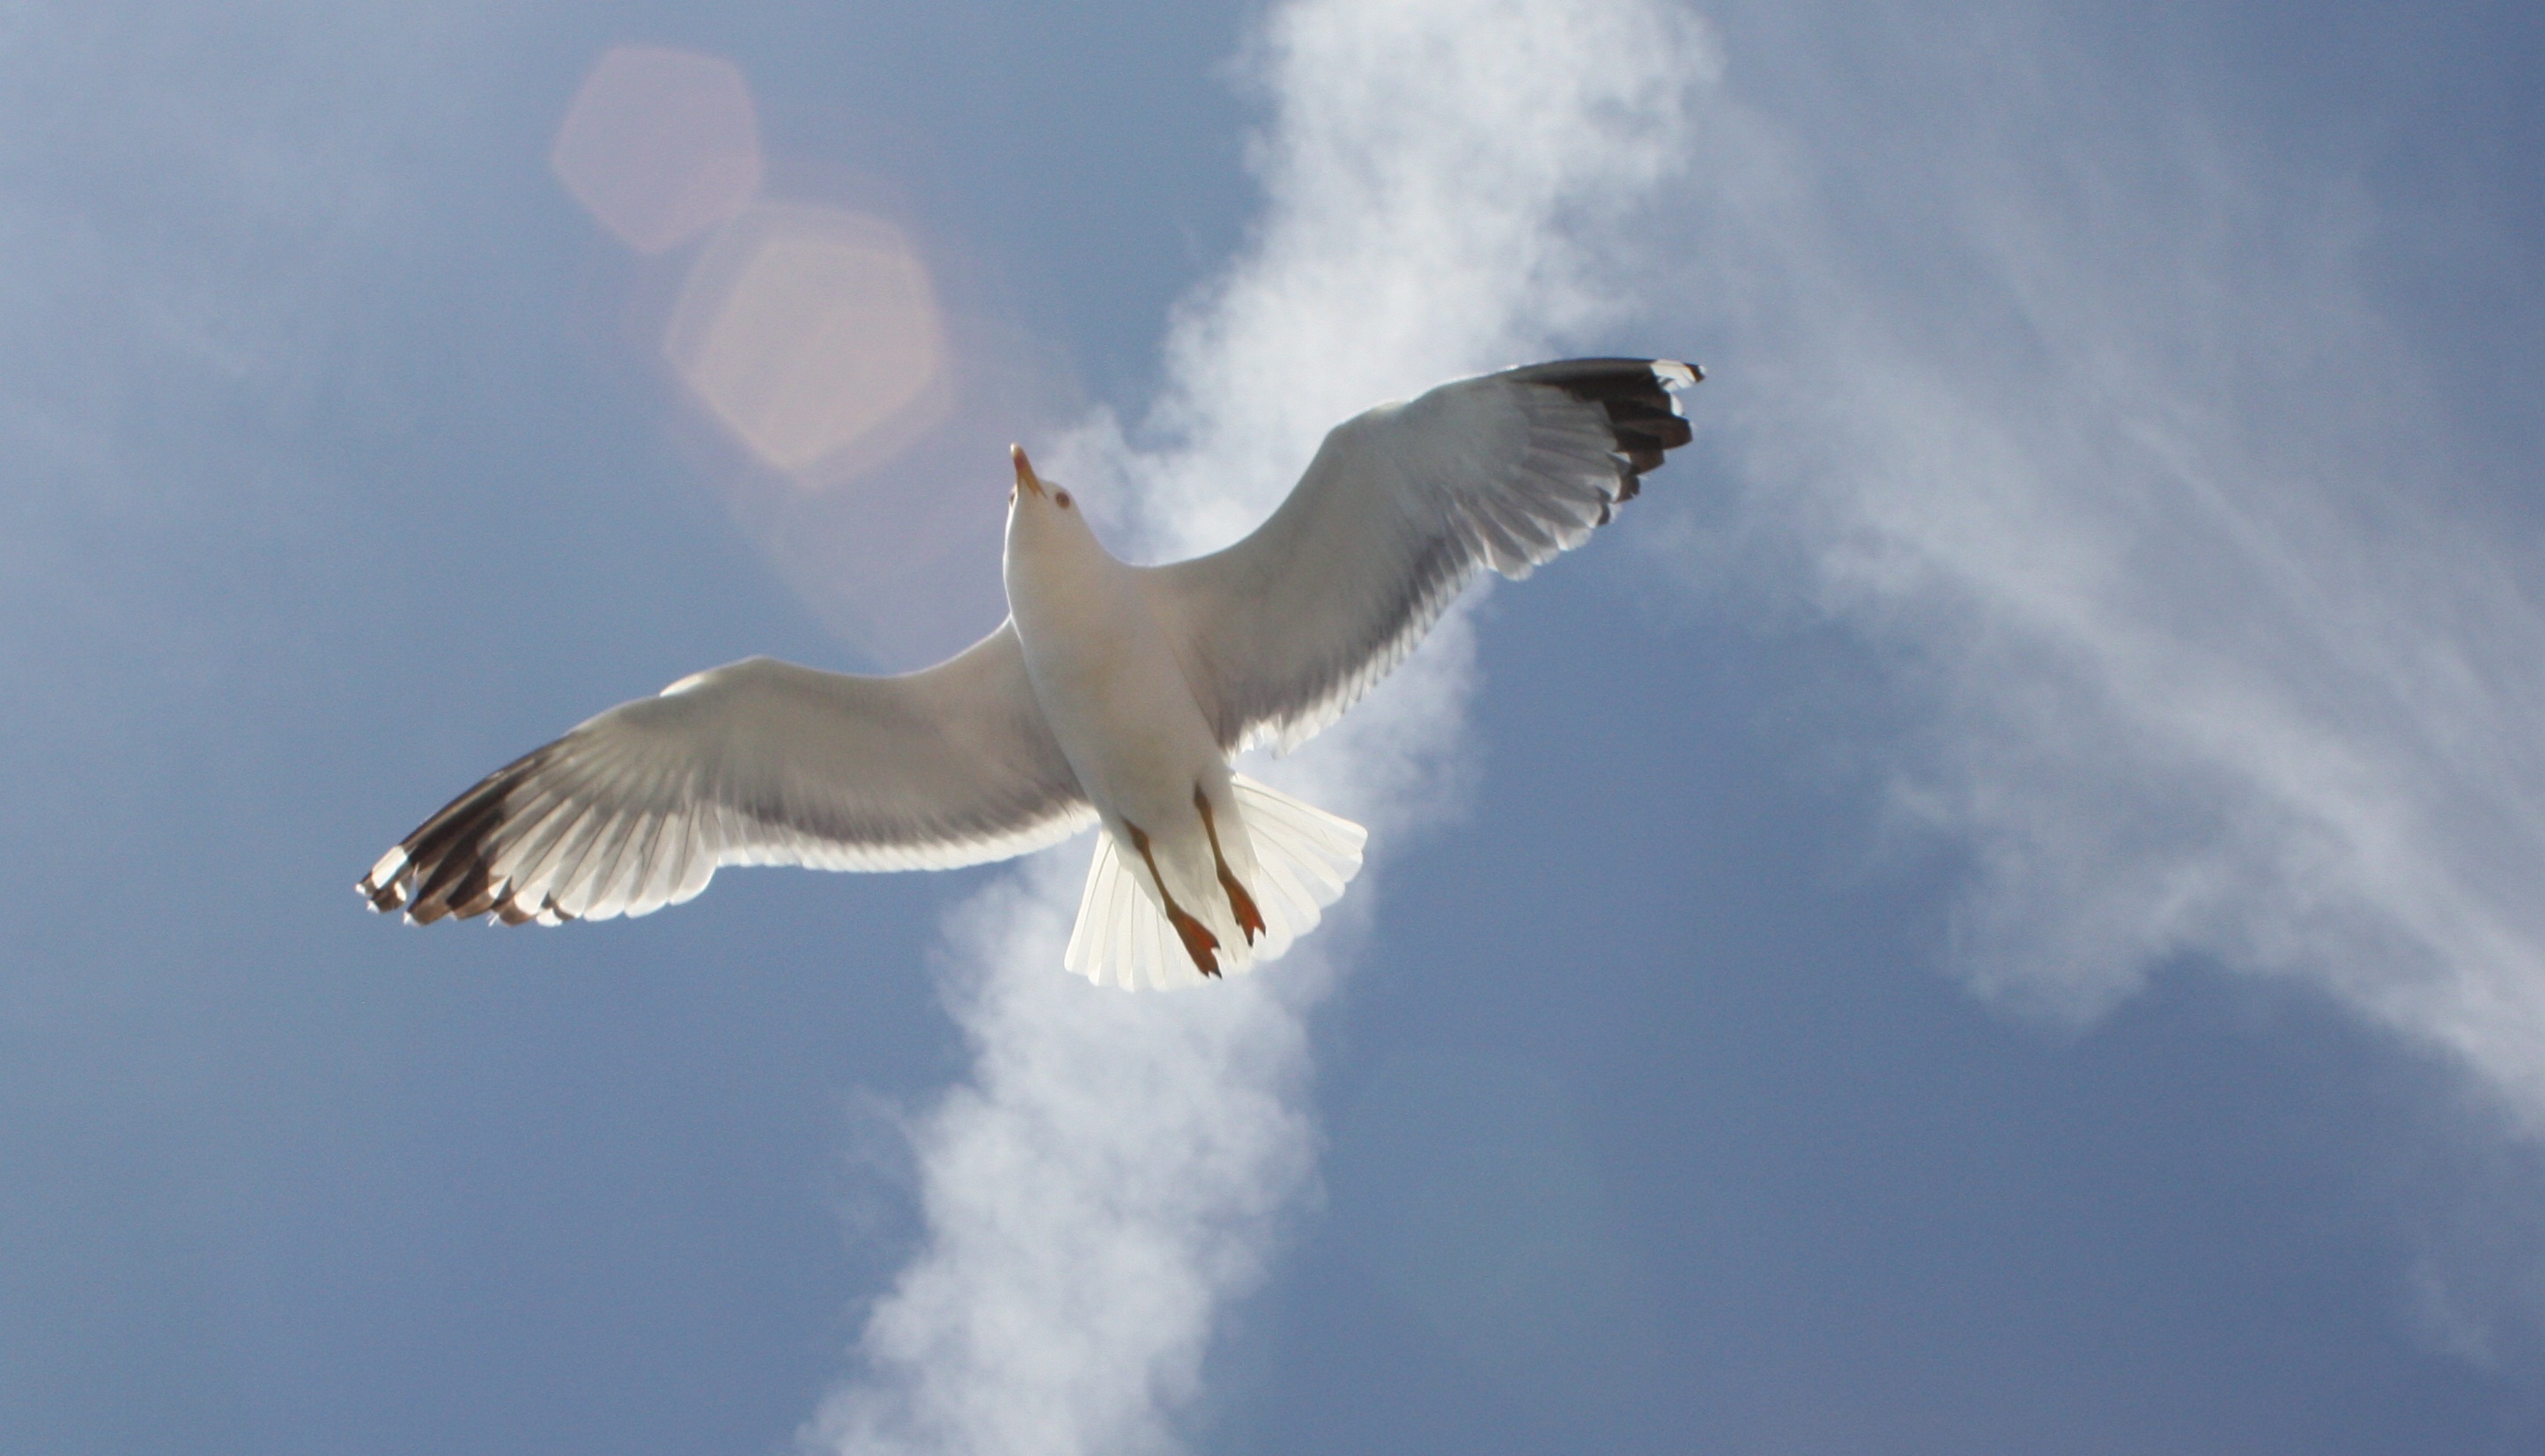
nature, bird, wing, cloud, sky, sun, air, animal, seabird, fly, seagull, gull, flight, blue, freedom, blue sky, birds, free, vertebrate, albatross, charadriiformes, european herring gull